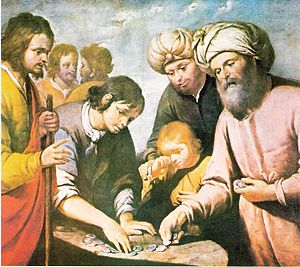
Josef (søn af patriarken Jakob)
Josef sælges af sine brødre
Josef er en person i Det Gamle Testamente i Bibelen og Koranen. Josef var den næstyngste af patriarken Jakobs tolv sønner og ifølge Det Gamle Testamente hans yndlingssøn. På grund af jalousi solgte hans brødre ham som slave til Egypten, men i Egypten blev Josef en stor mand, der senere reddede sin familie fra hungersnød.